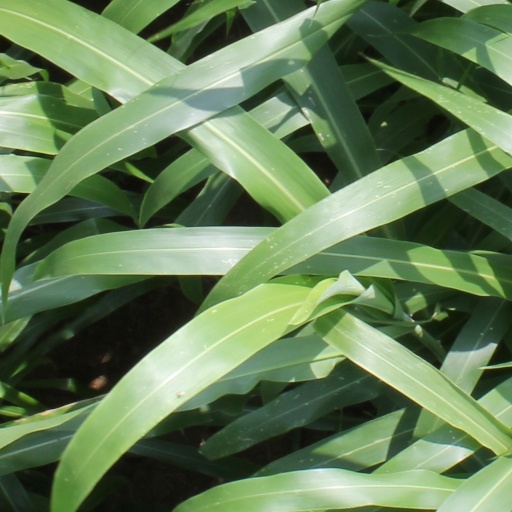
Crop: sorghum